Bob Barney

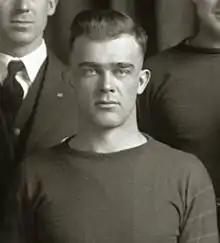
Black and white photo of college student dressed in a football uniform

Researching a long-time UNM coach and athletic director, Barney authored "The Roy W. Johnson Biography", as part of his master's degree thesis published in November 1963. Barney earned a Master of Science degree from UNM in 1964, followed by a Doctor of Philosophy degree in 1968, in curriculum and instruction. His doctorate dissertation, "Turmoil and Triumph – A Narrative History of Intercollegiate Athletics at the University of New Mexico and its Implication in the Social History of Albuquerque — 1889–1950", was a history of New Mexico sports.